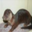
Label: otter